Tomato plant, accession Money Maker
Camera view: vertical (180 deg); turntable rotation: 270 degrees
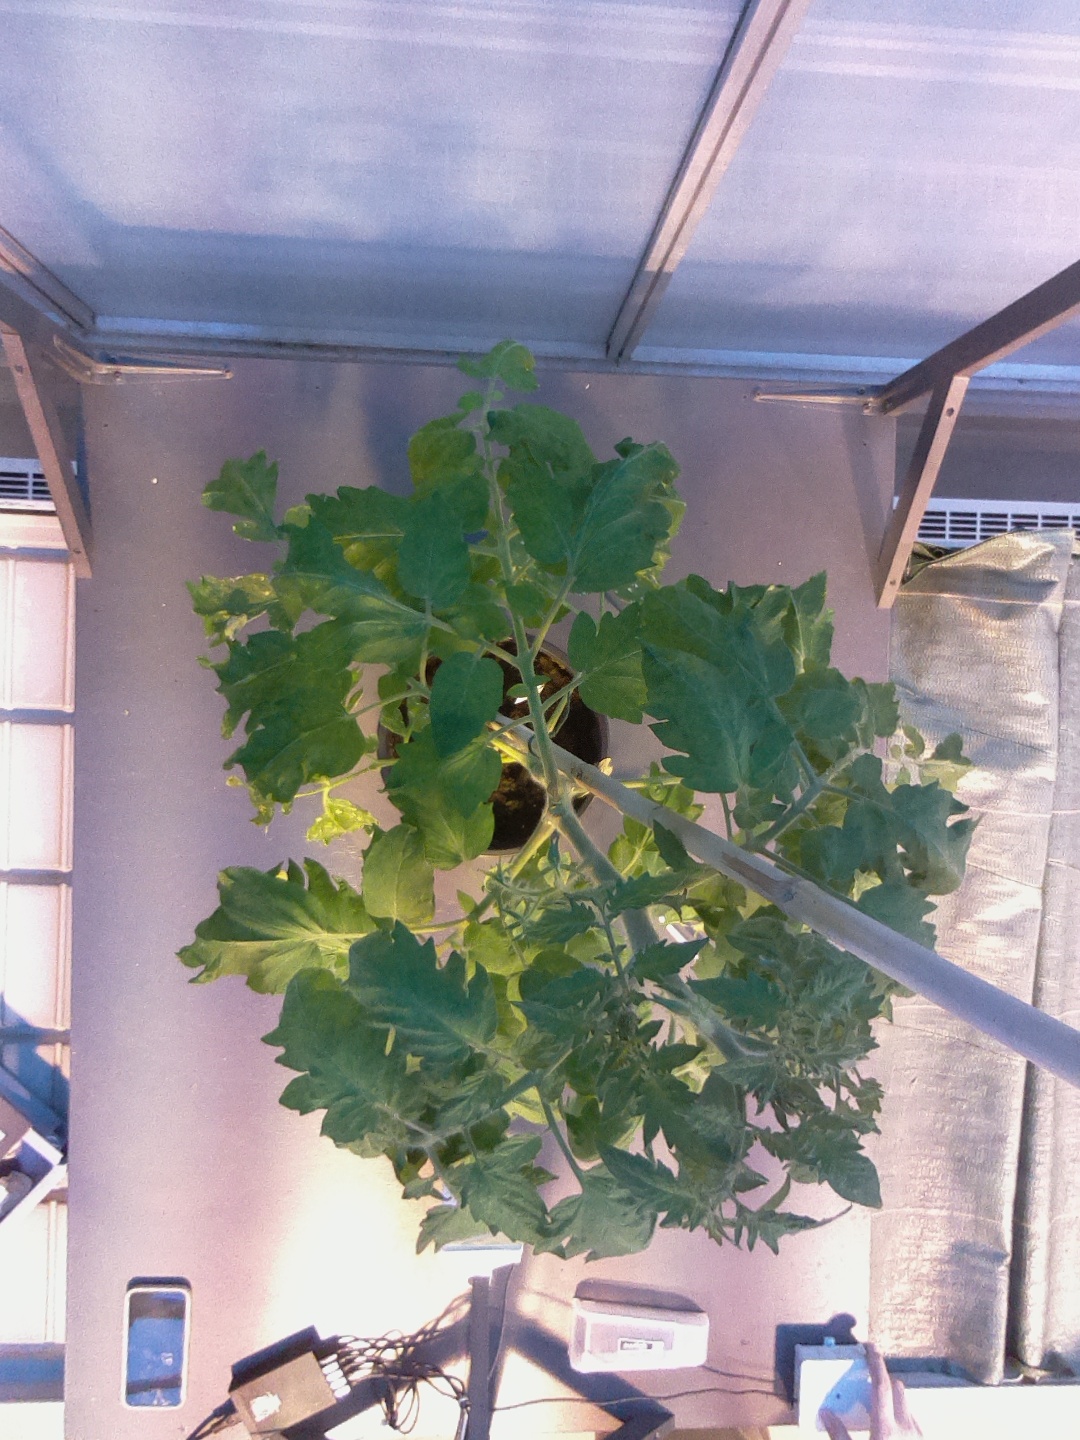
BBCH growth stage 62: 20%-30% of flowers open